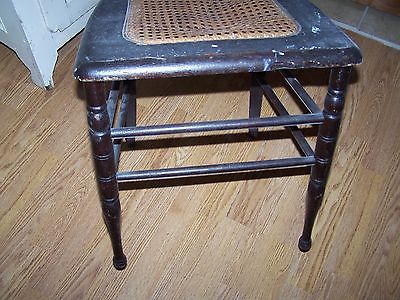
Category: chair